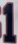
Number: 1